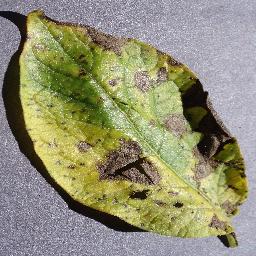
Label: Potato___Early_blight